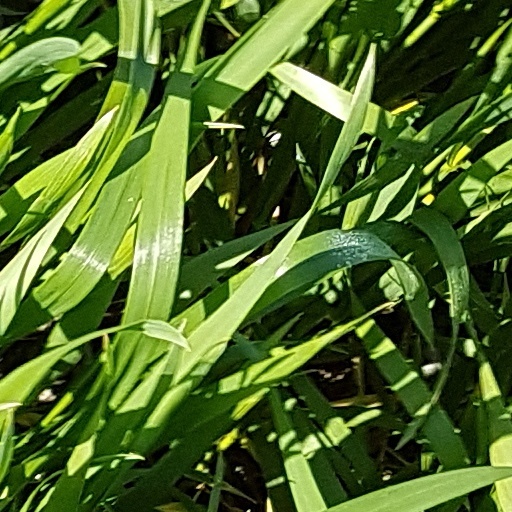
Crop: wheat